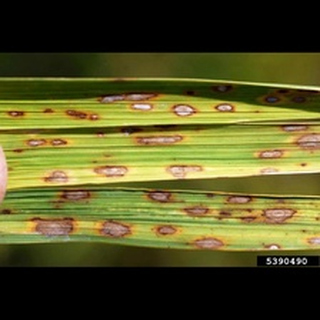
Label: wheat_tan_spot